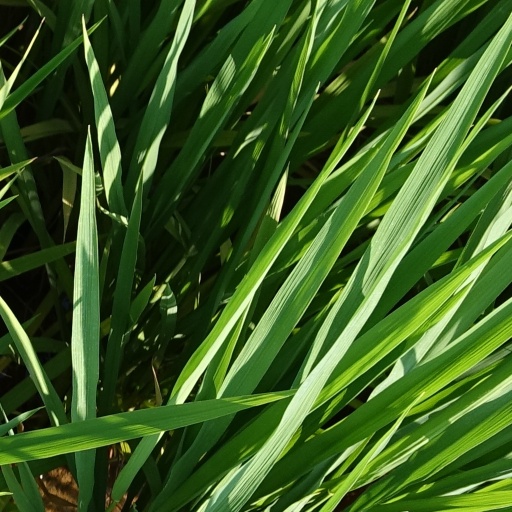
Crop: rice